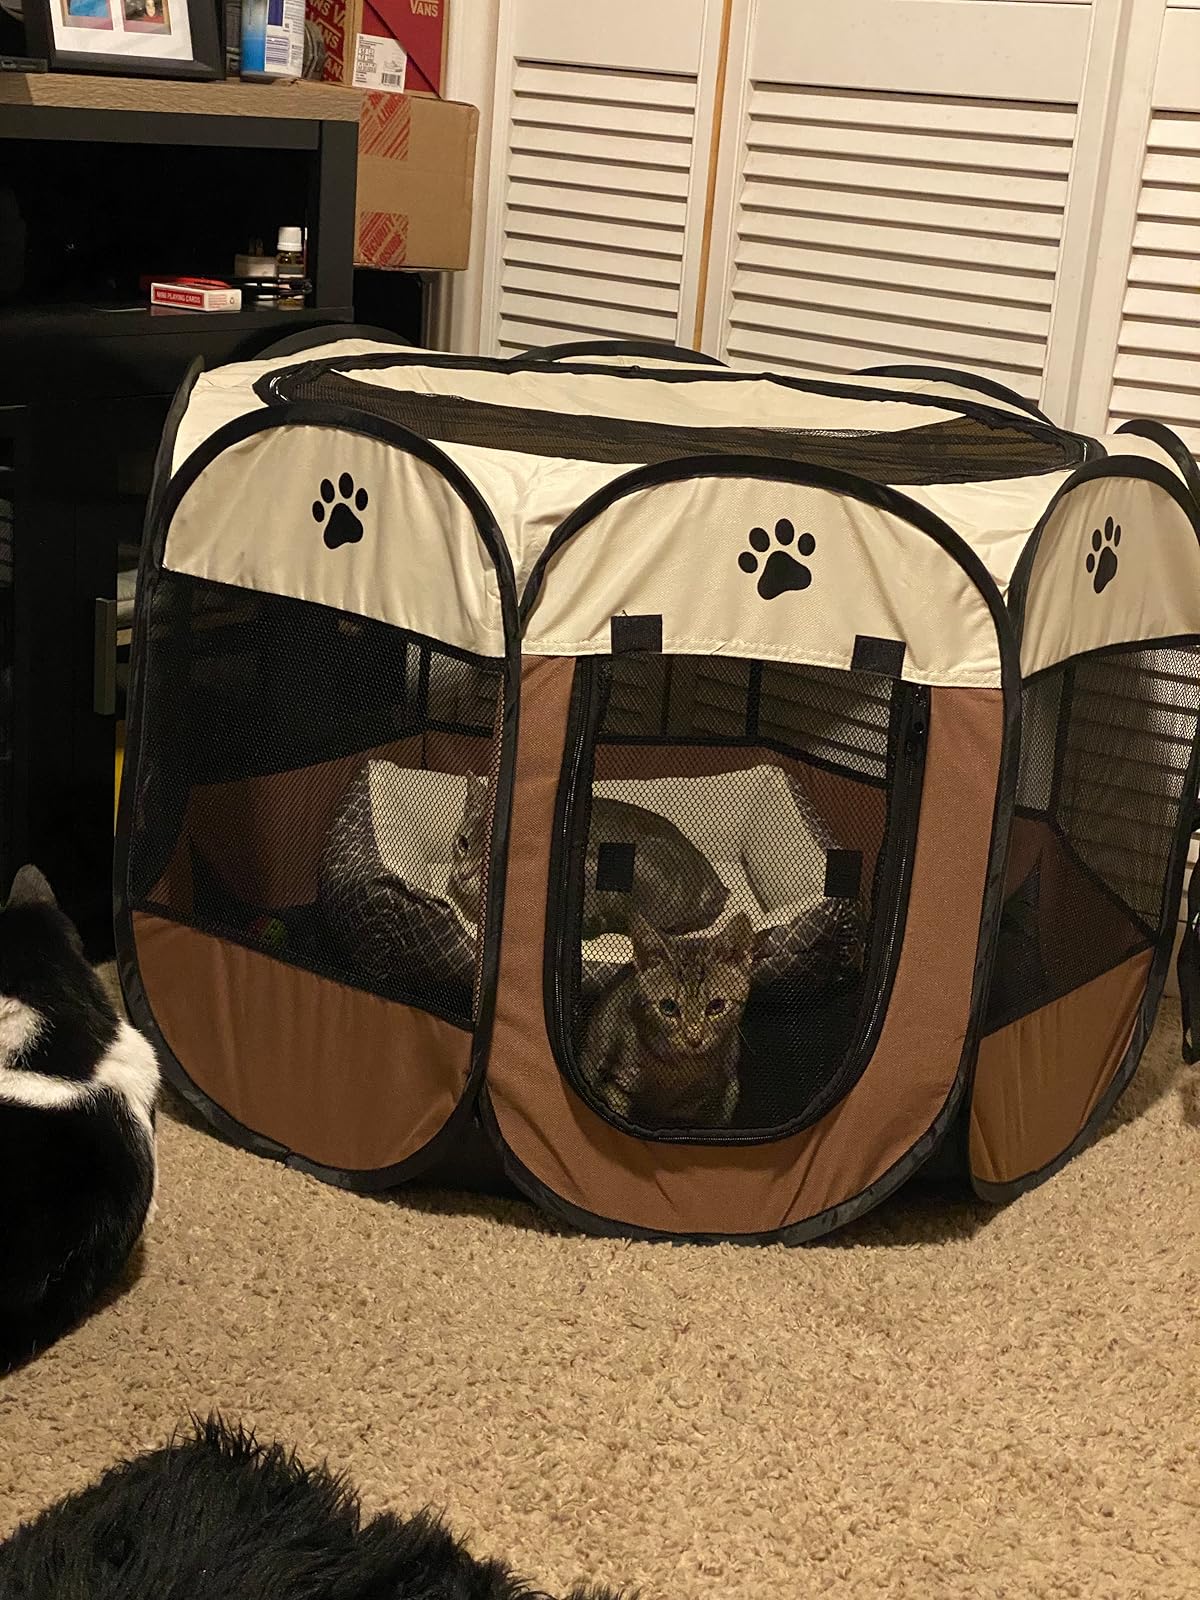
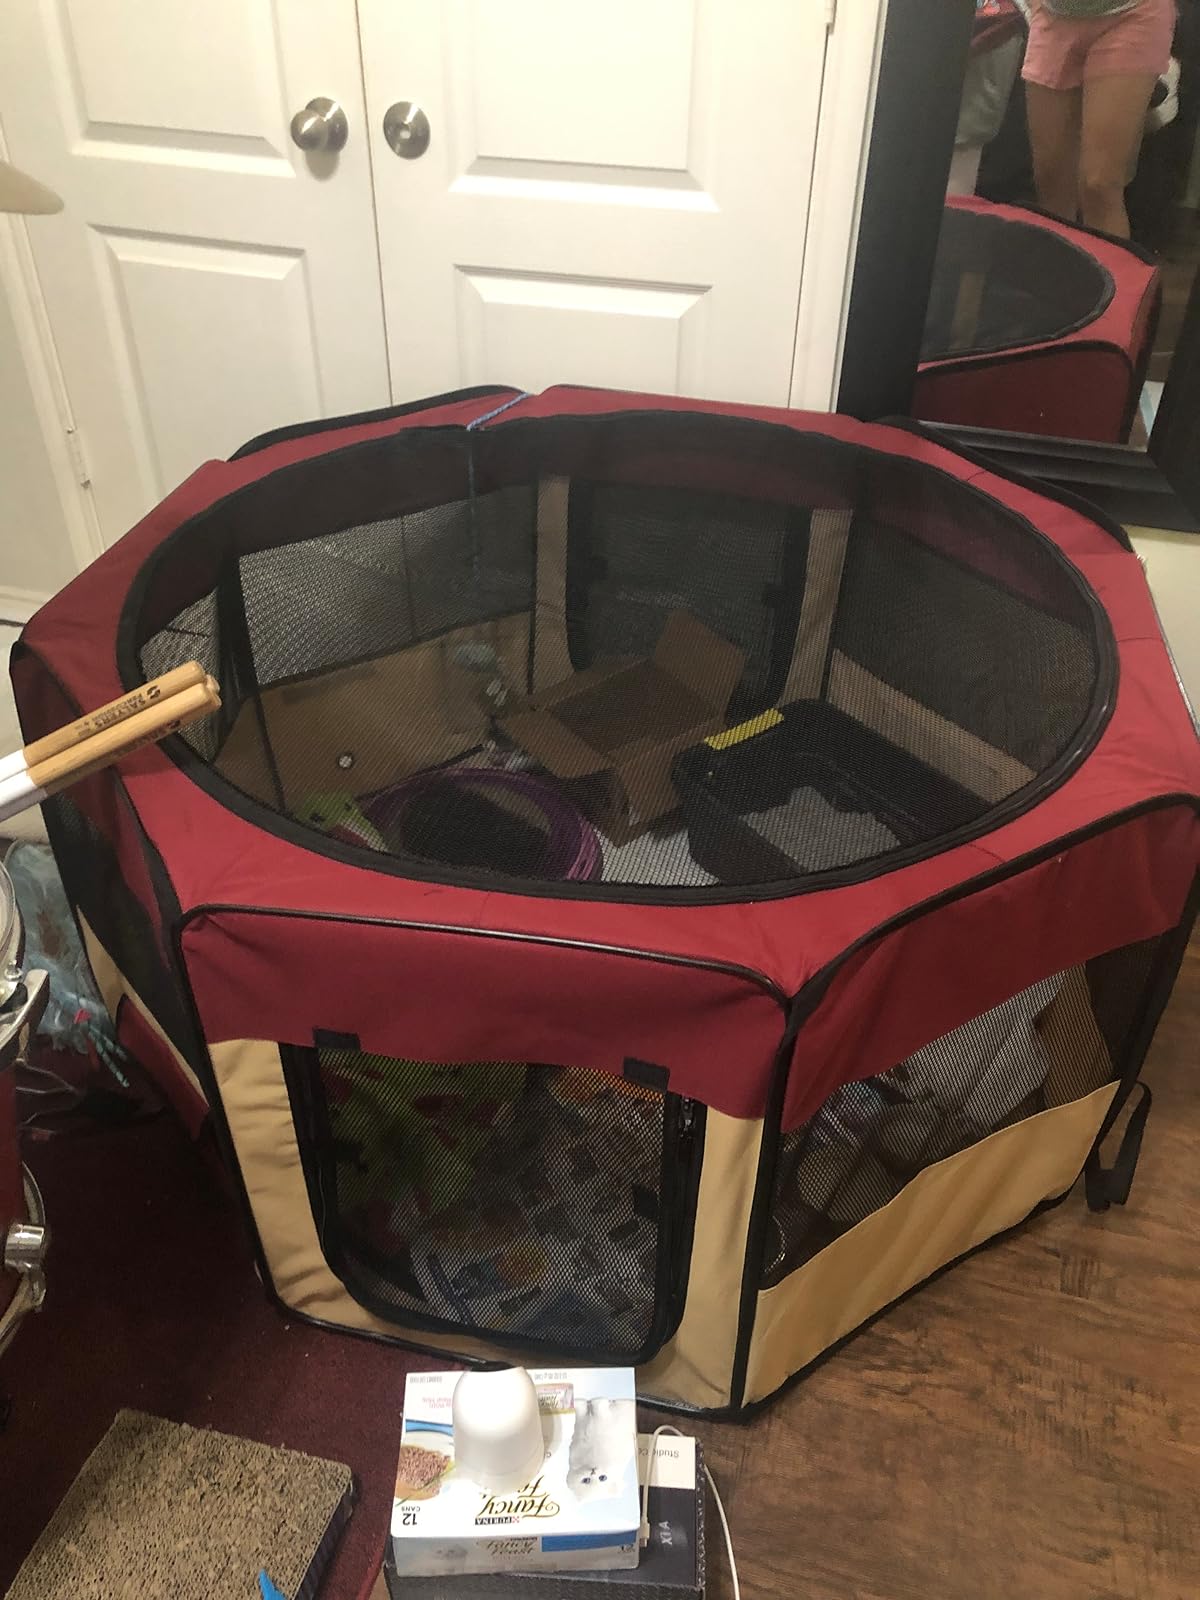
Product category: items_kennel
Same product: no